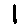
Label: 1